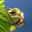
Label: bee